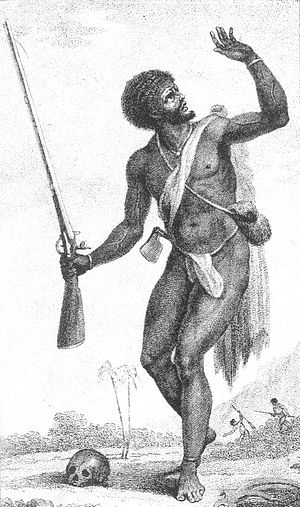
Maron
Maroner. Gravure fra 1700-tallet
Maronerne er et fortrinsvis busklevende folk i Surinam, Fransk Guyana og Jamaica med oprindelse i Vestafrika, hvorfra deres forfædre blev bragt til Caribien og Sydamerika på europæiske slaveskibe. Umiddelbart efter ankomsten til den nye verden eller efter kortere ophold på slaveplantagerne lykkedes det nogle at undslippe plantagerne og bosætte sig i indlandet, hvor de efterhånden dannede stabile stammesamfund. I dag findes i Surinam, hvor de fleste maroner bor, stammerne Ndyuka, Saramaka, Matawai, Paramaka, Aluku og Kwinti.